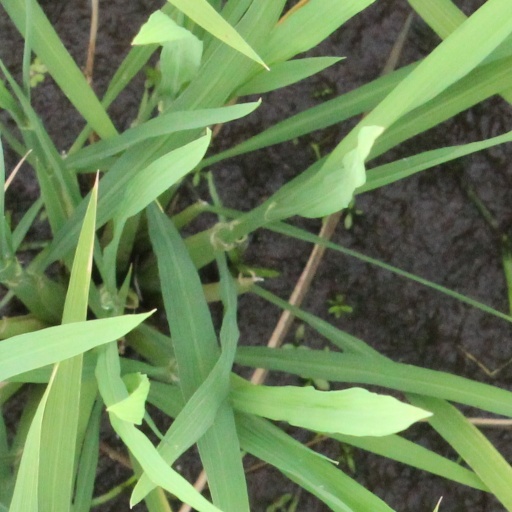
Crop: rice